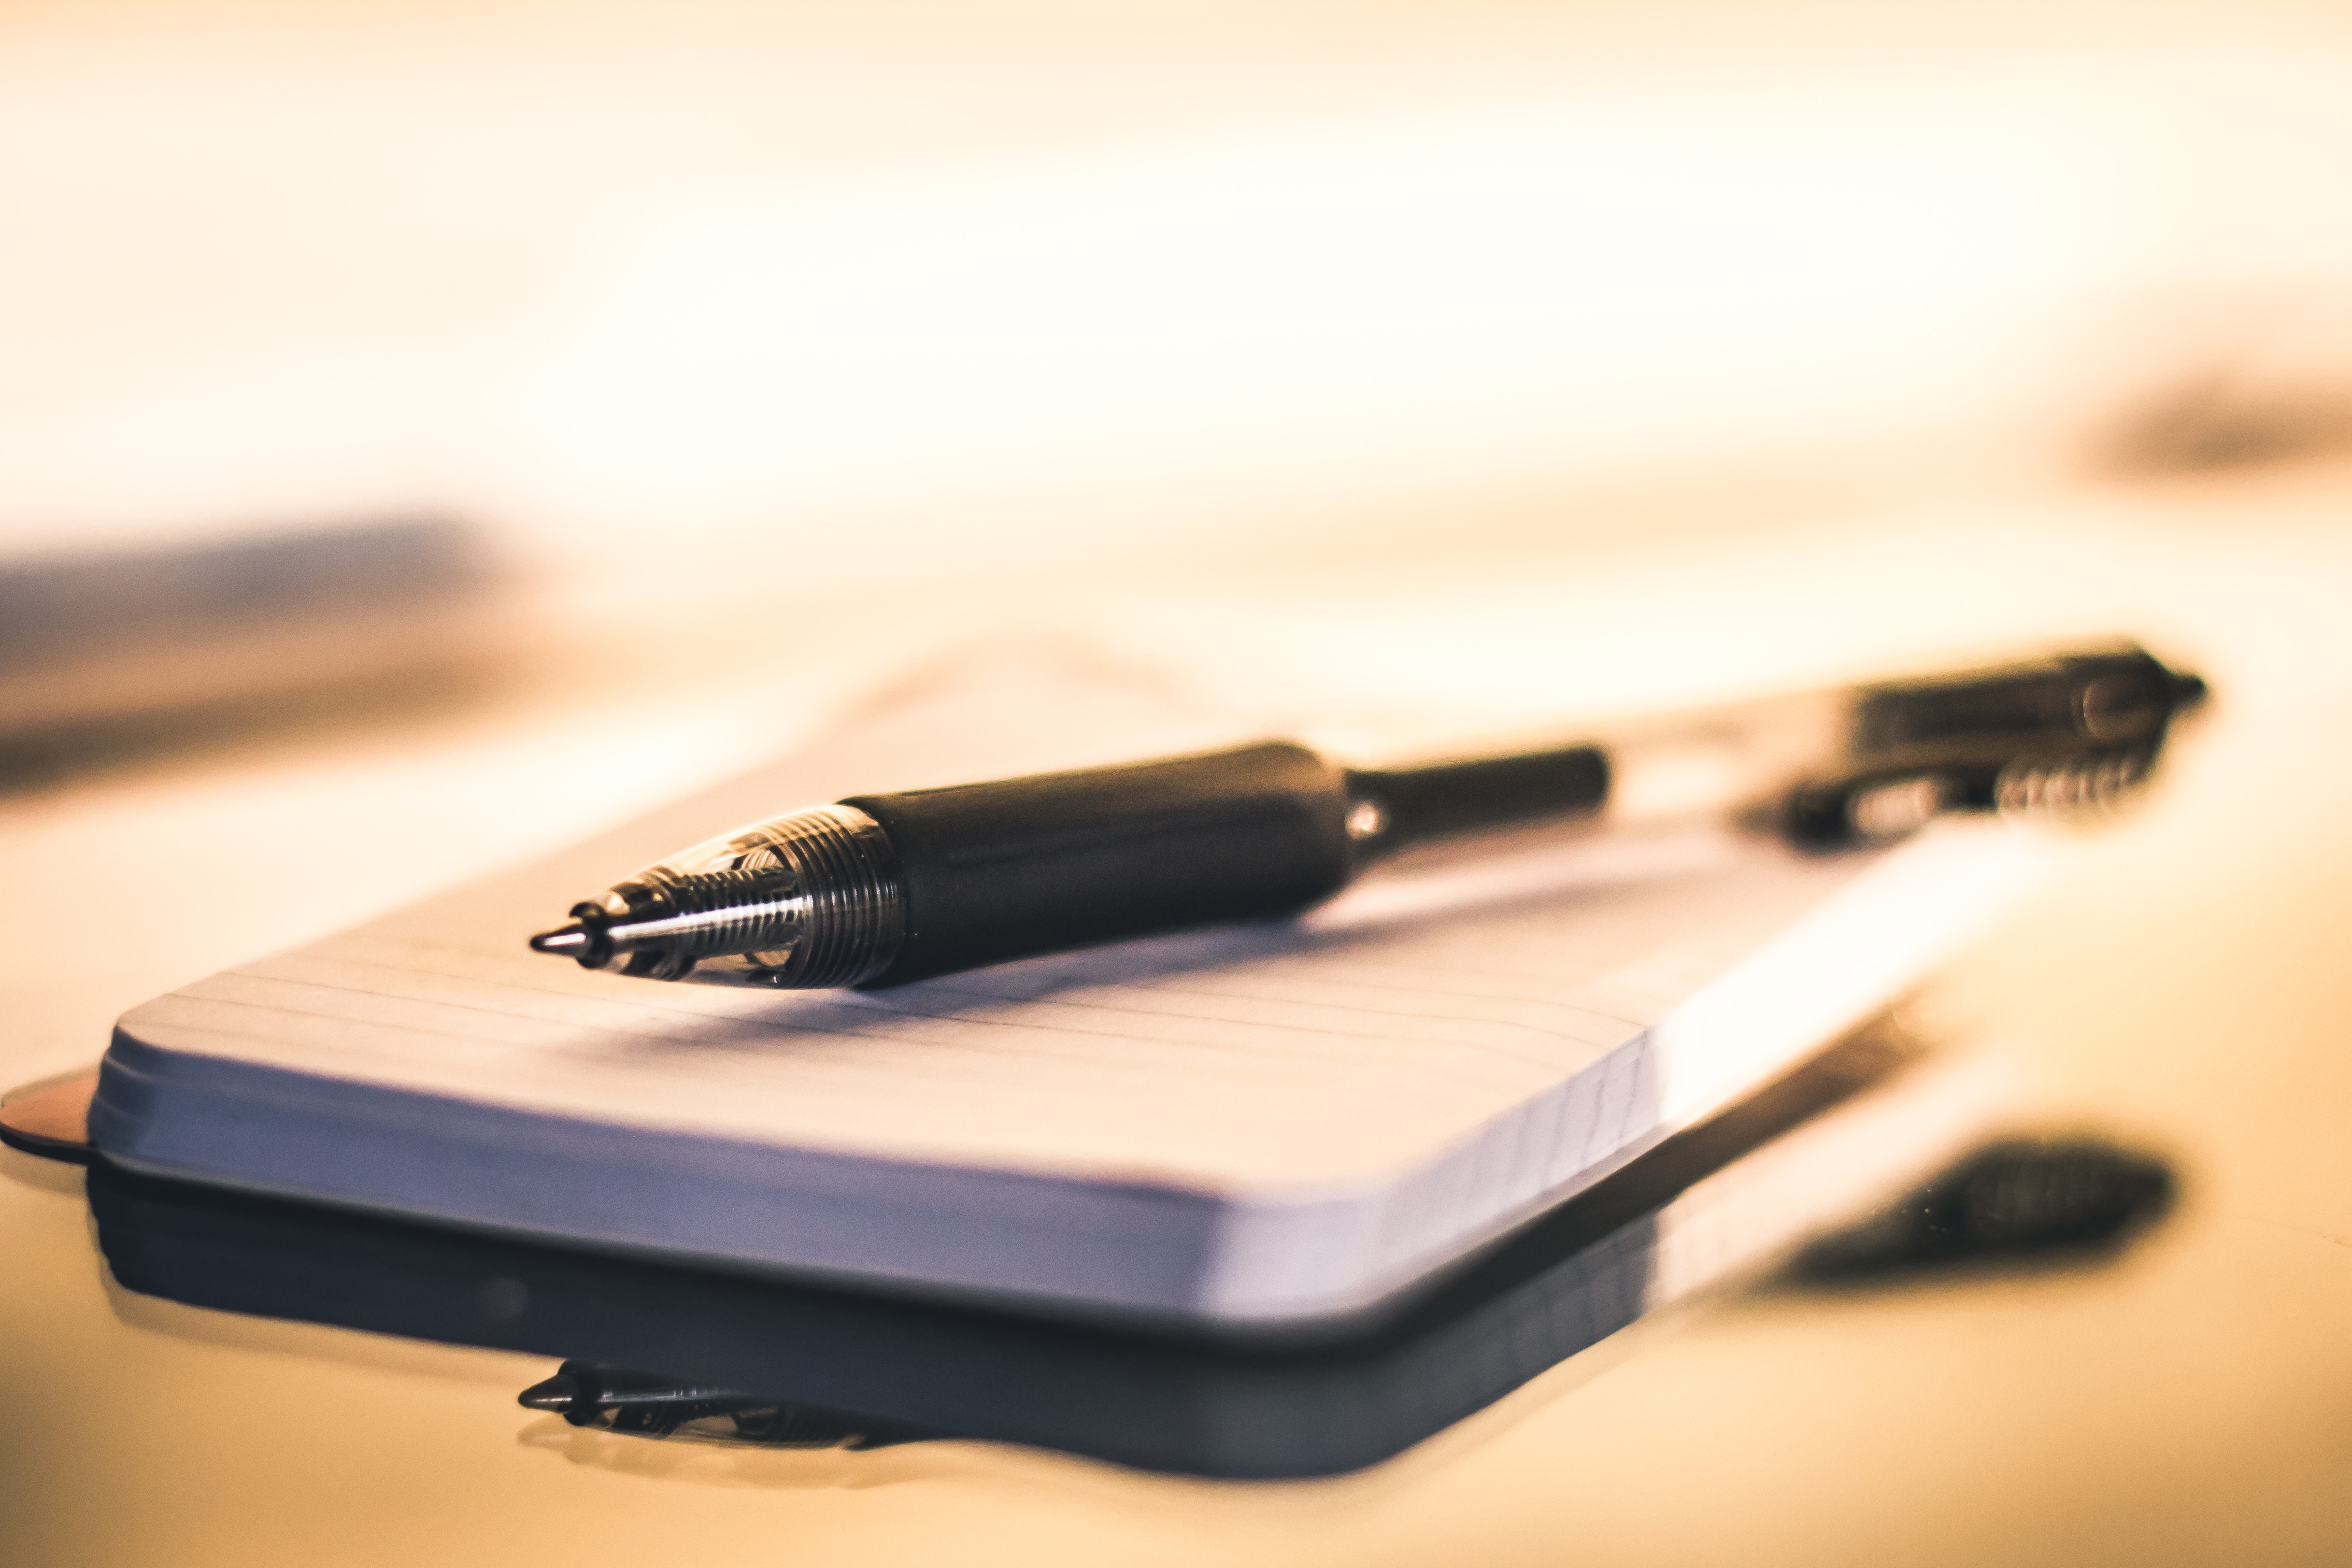
pen, office supplies, writing implement, fountain pen, technology, electronic device, writing instrument accessory, stationery